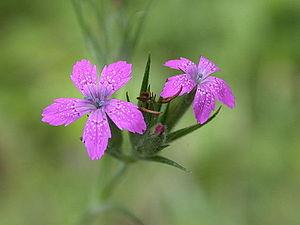
Dianthus armeria Forêt de la Reine (Meurthe-et-Moselle), France